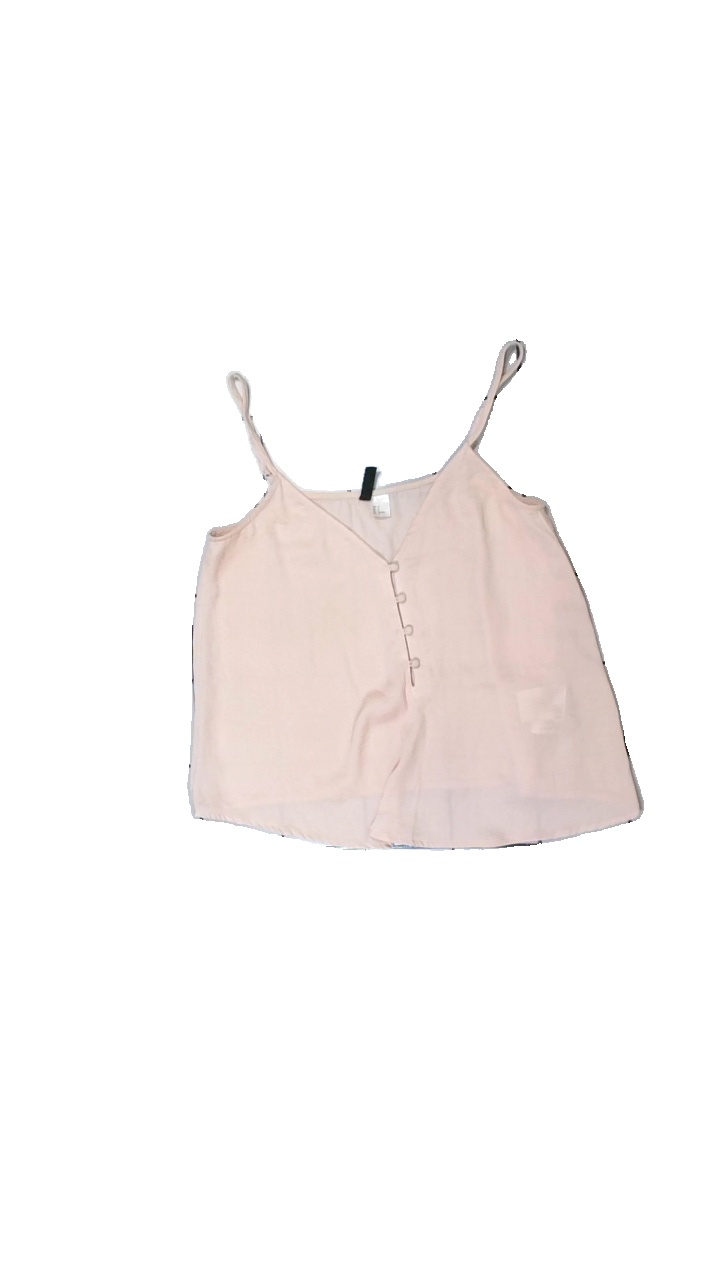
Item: Tank Top (Ladies)
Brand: H&m
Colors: Pink
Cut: Regular
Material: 100% polyester
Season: All
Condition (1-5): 3
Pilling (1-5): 5
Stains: Minor
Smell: Minor
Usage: Recycle
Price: <50